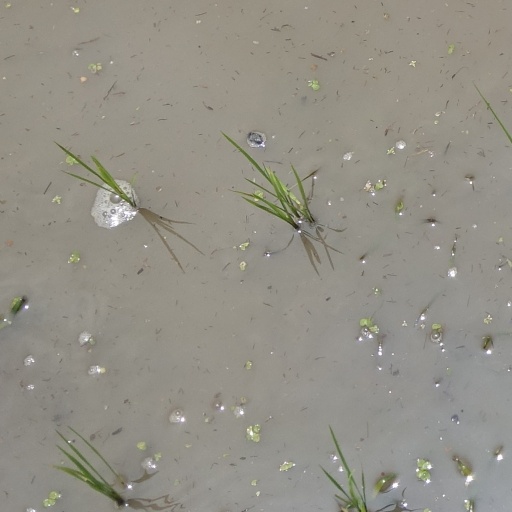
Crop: rice